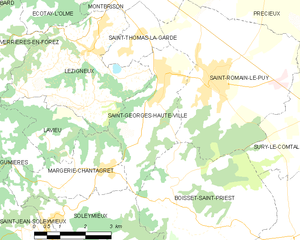
Saint-Georges-Haute-Ville est une commune française située dans le département de la Loire en région Auvergne-Rhône-Alpes, et faisant partie de Loire Forez Agglomération.